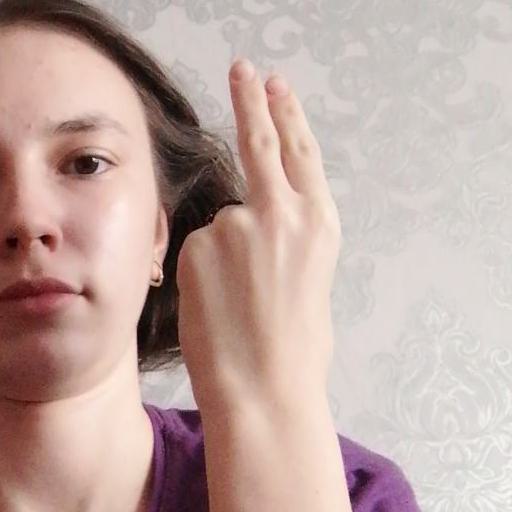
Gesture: two_up_inverted